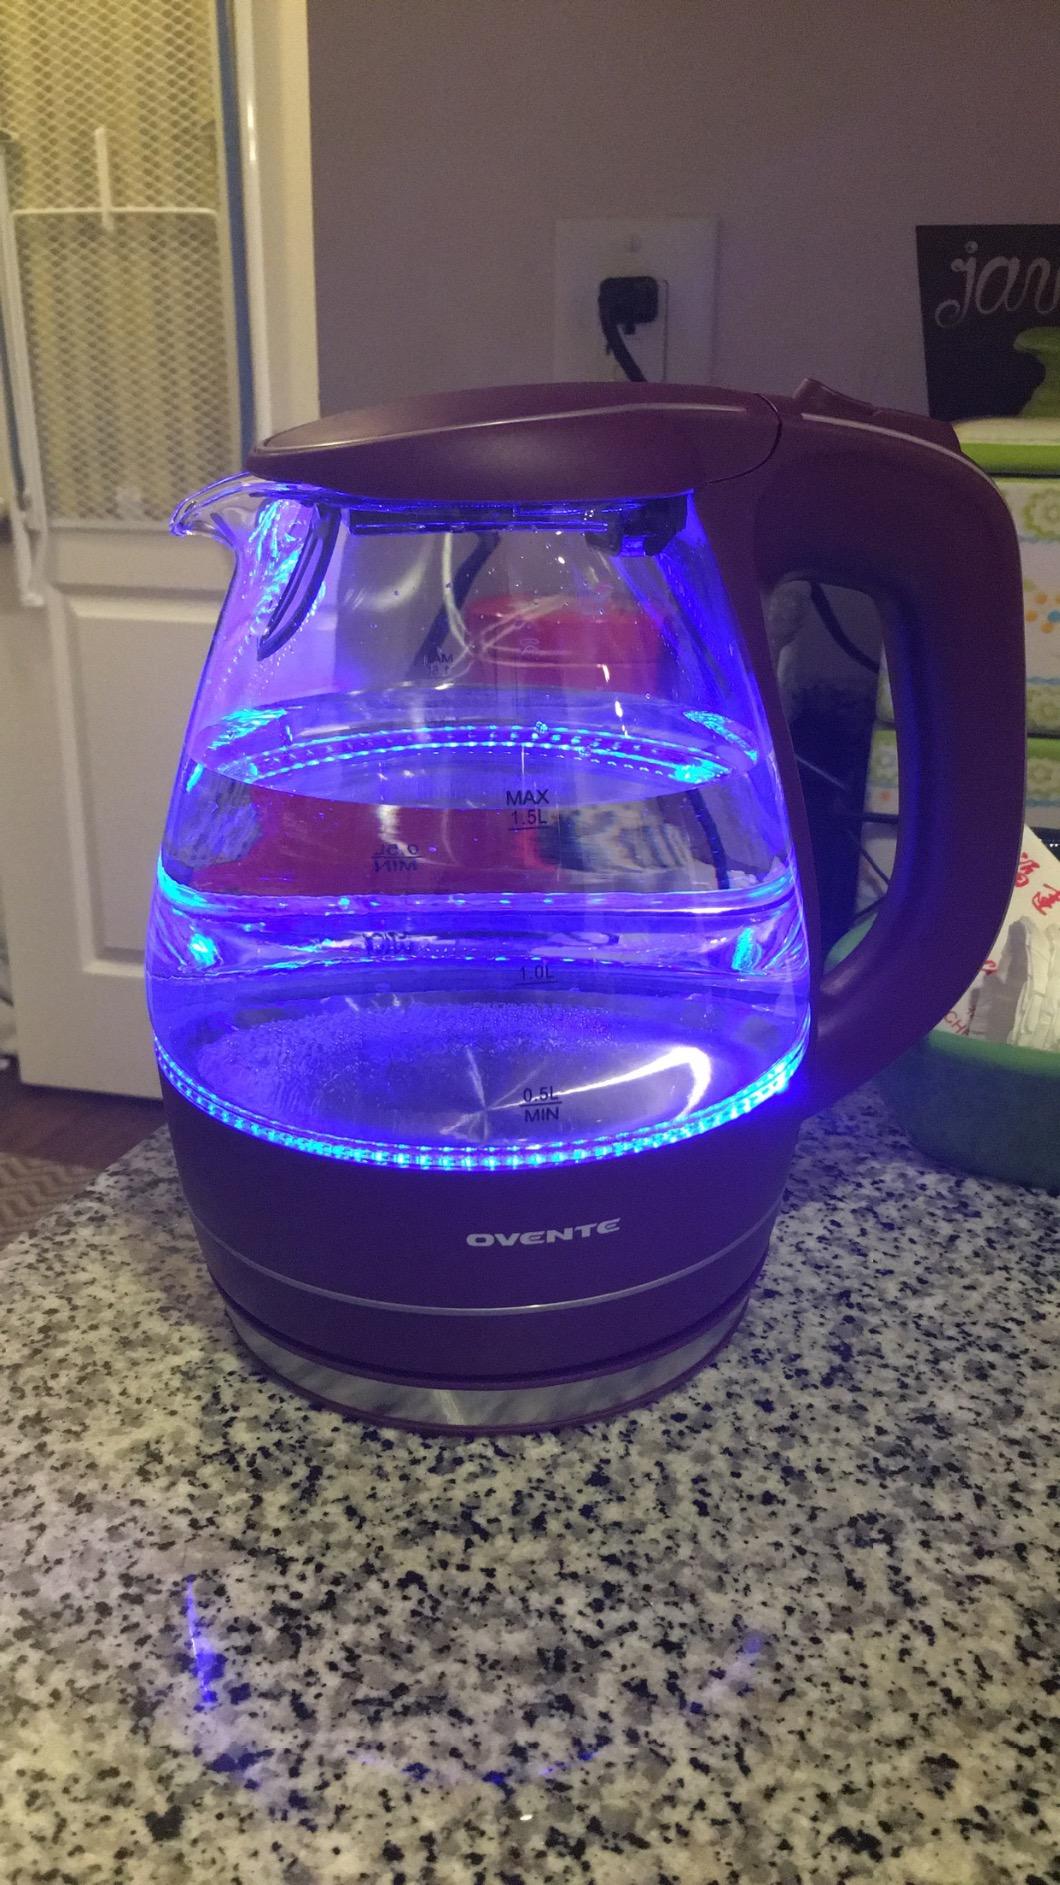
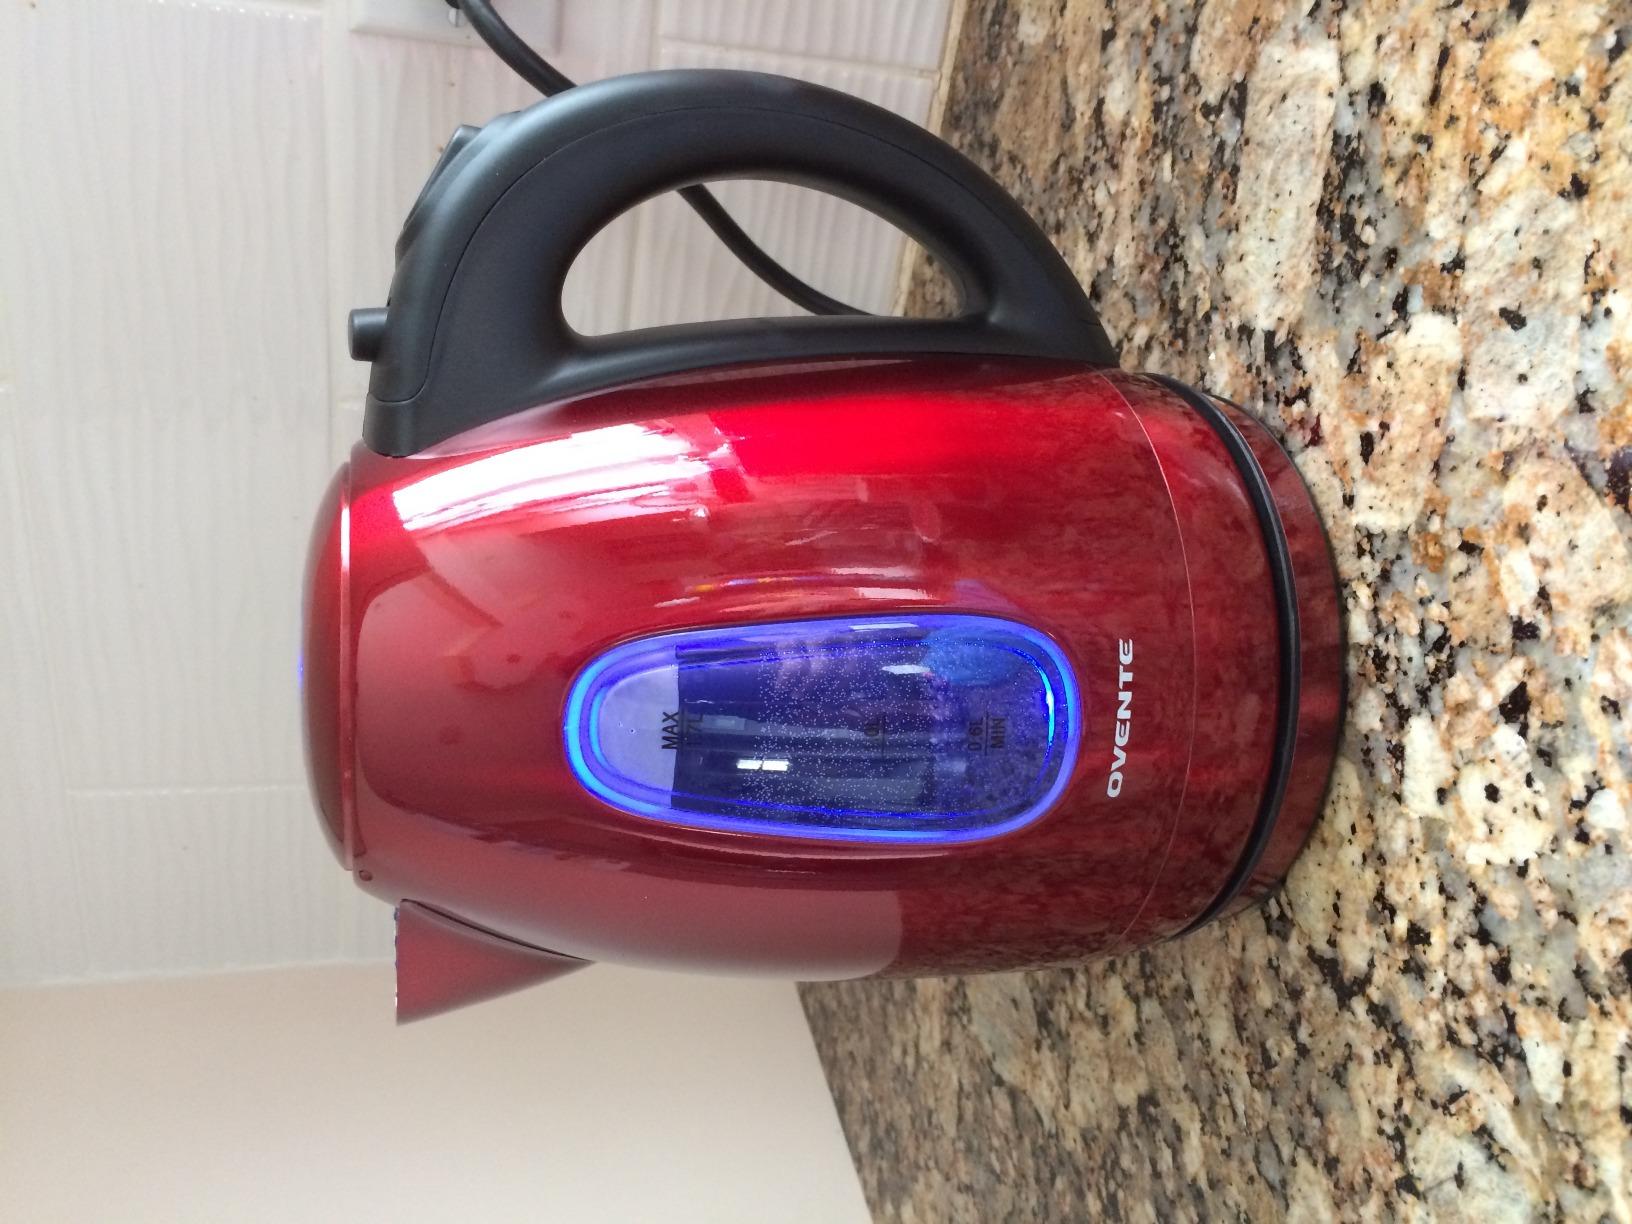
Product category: items_kettle
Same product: no